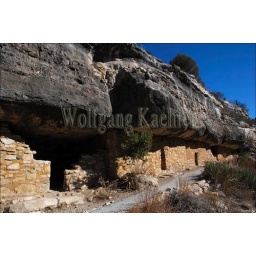
Usa, arizona, near flagstaff, walnut canyon national monument, canyon wall with sinagua dwellings from about 1100 ad